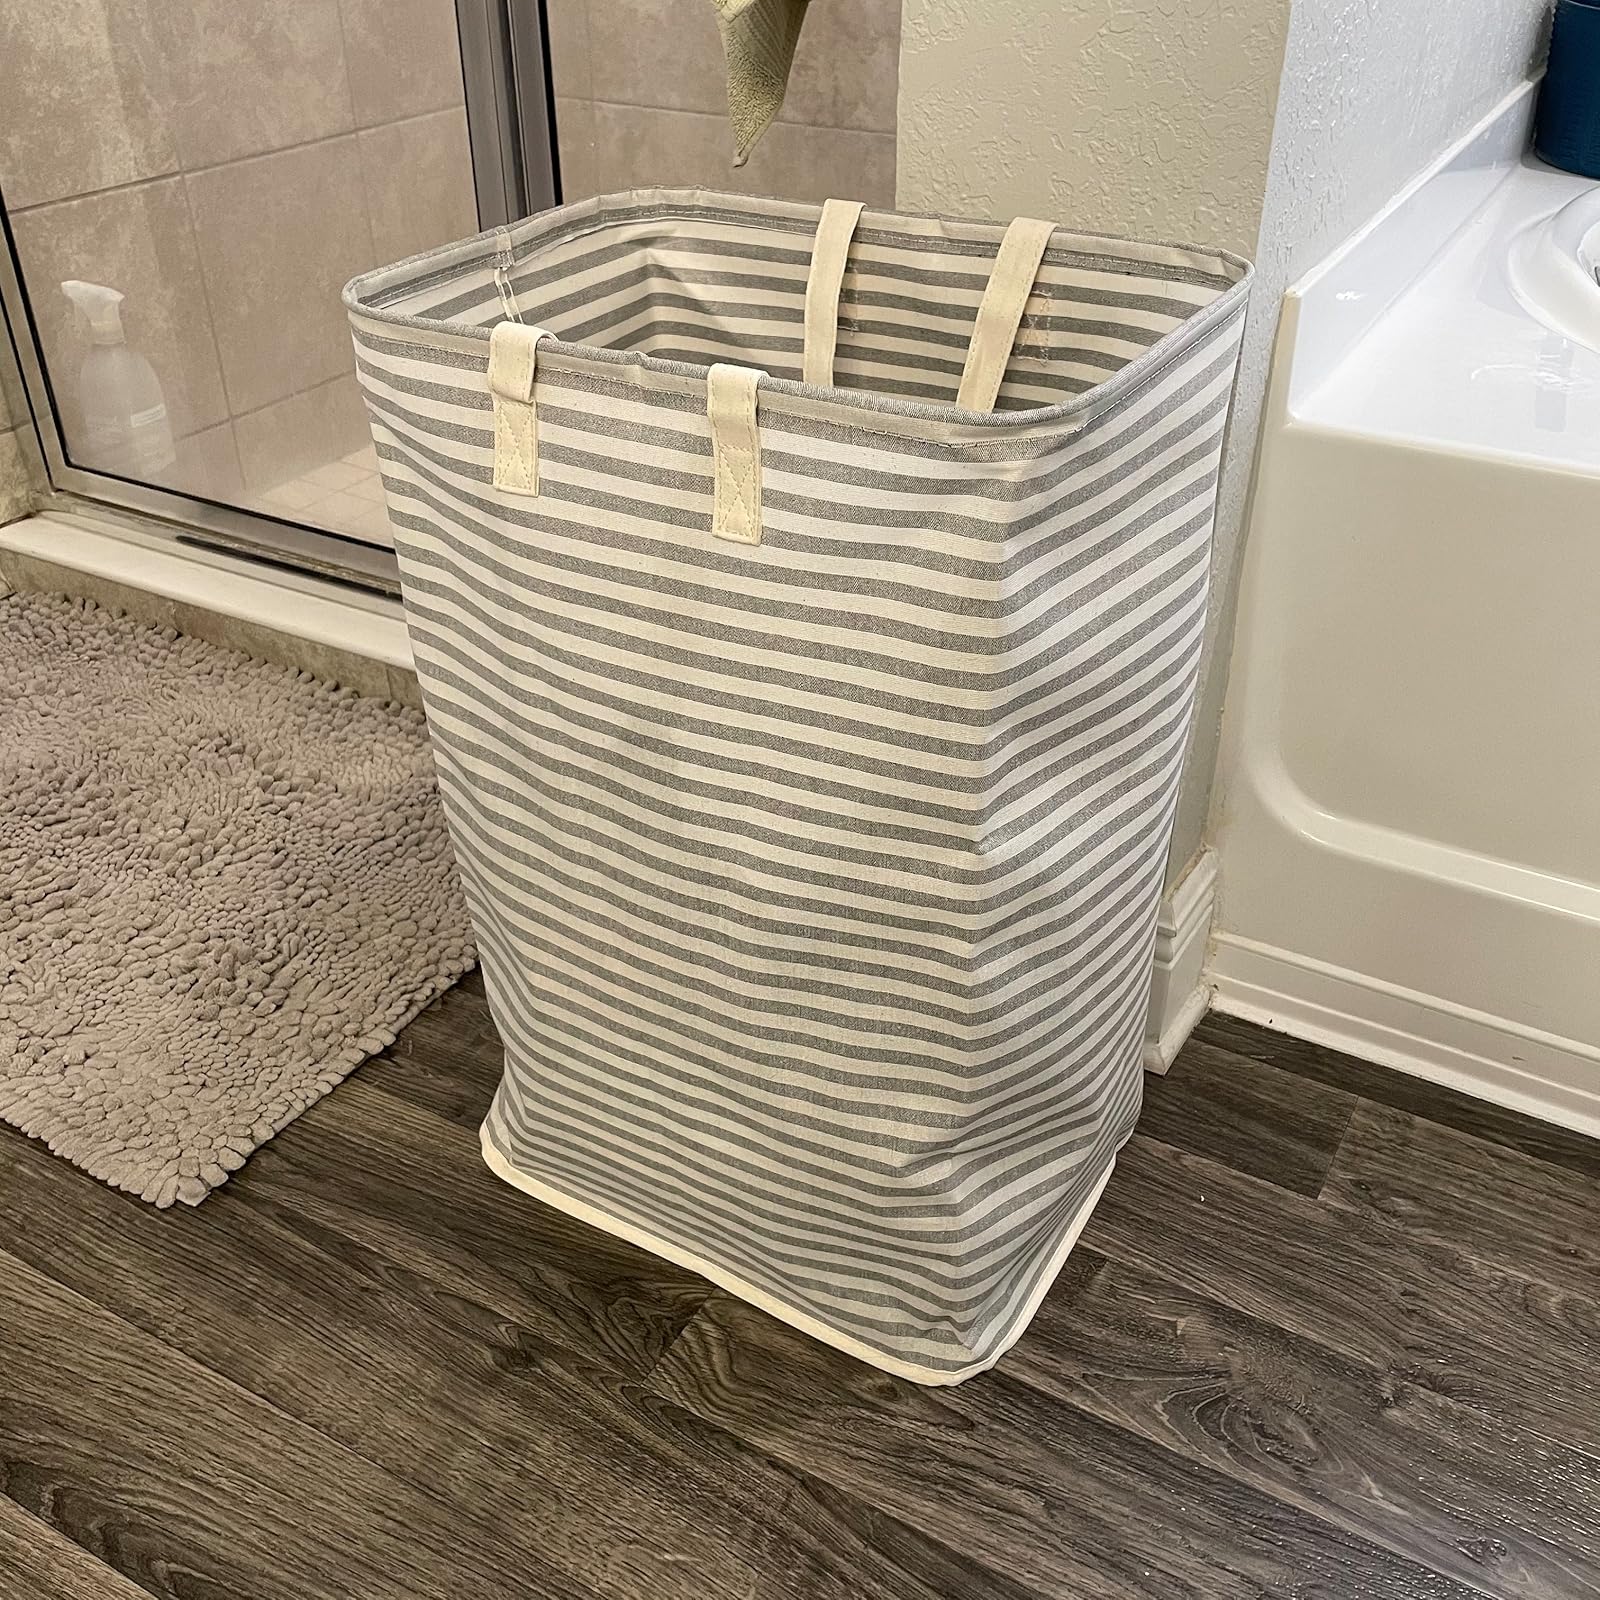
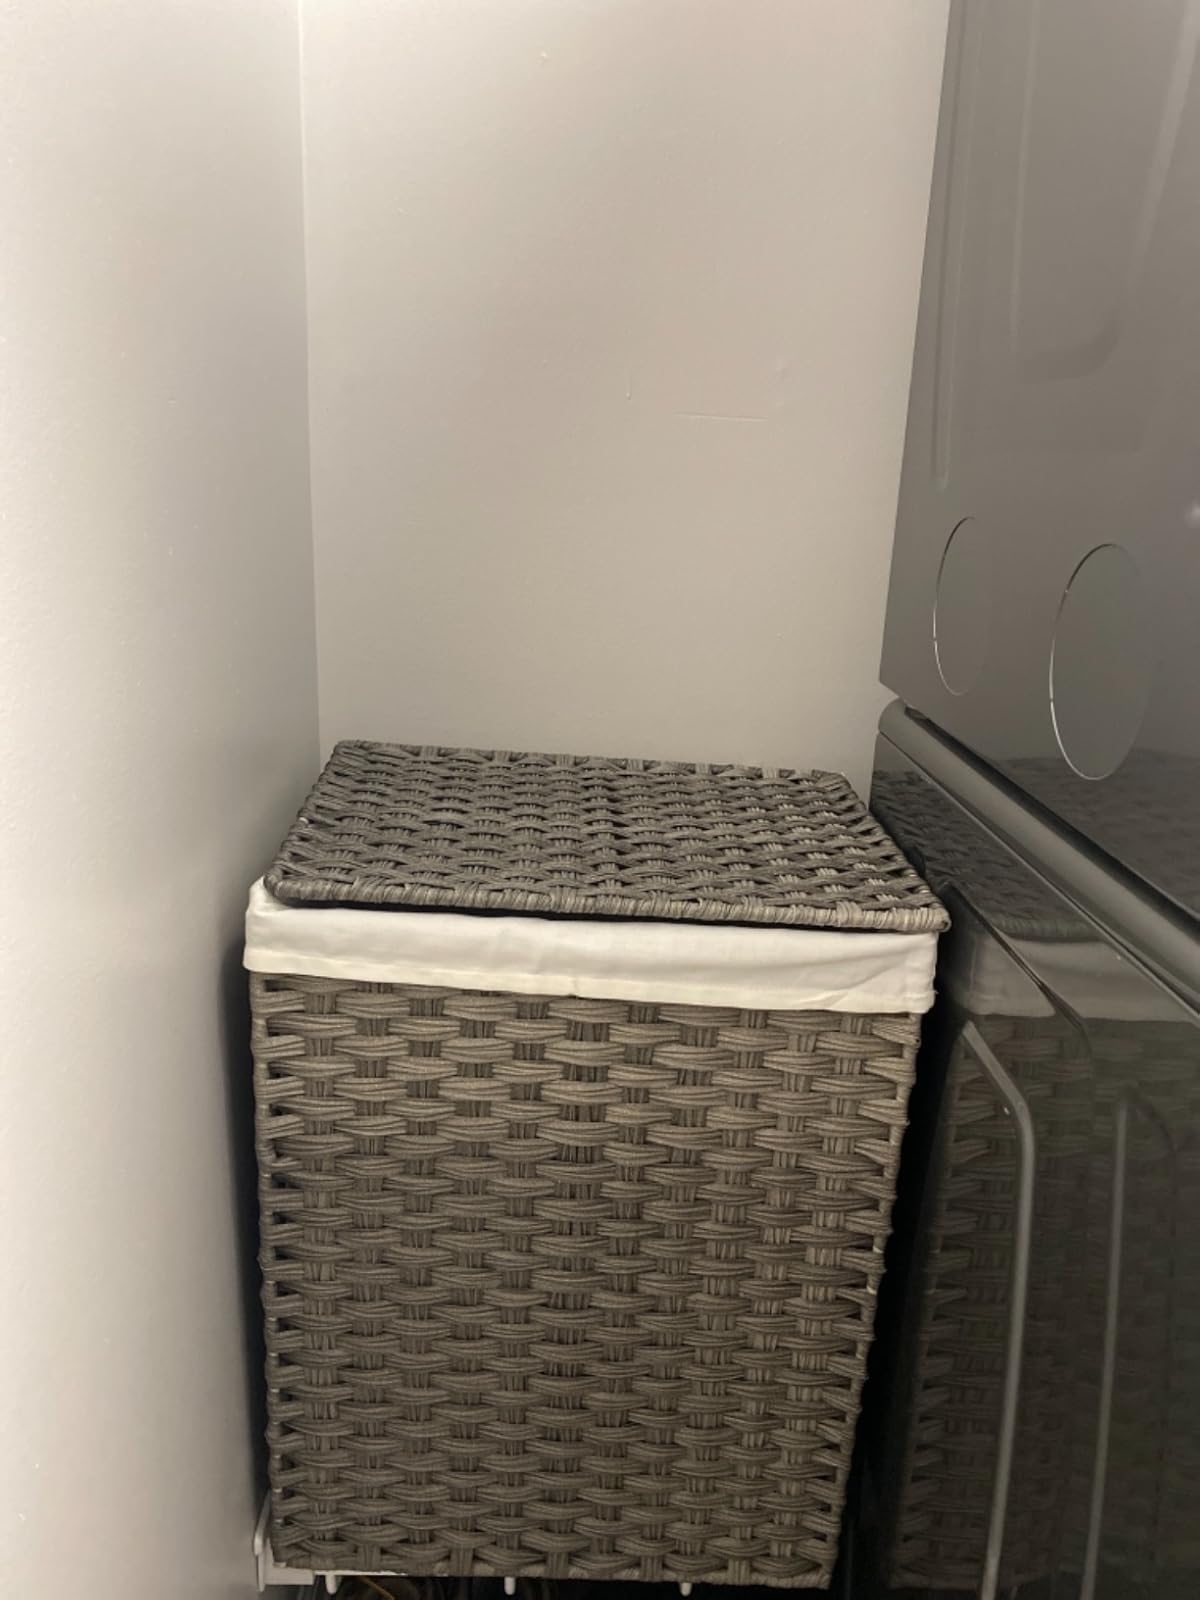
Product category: items_hamper
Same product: no